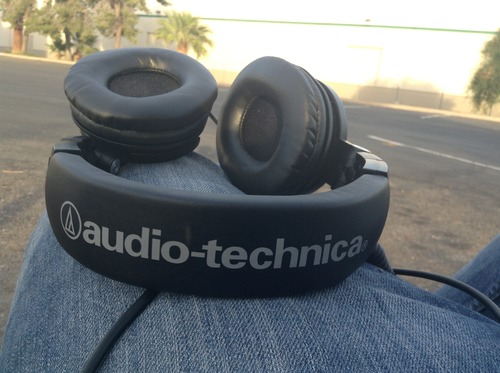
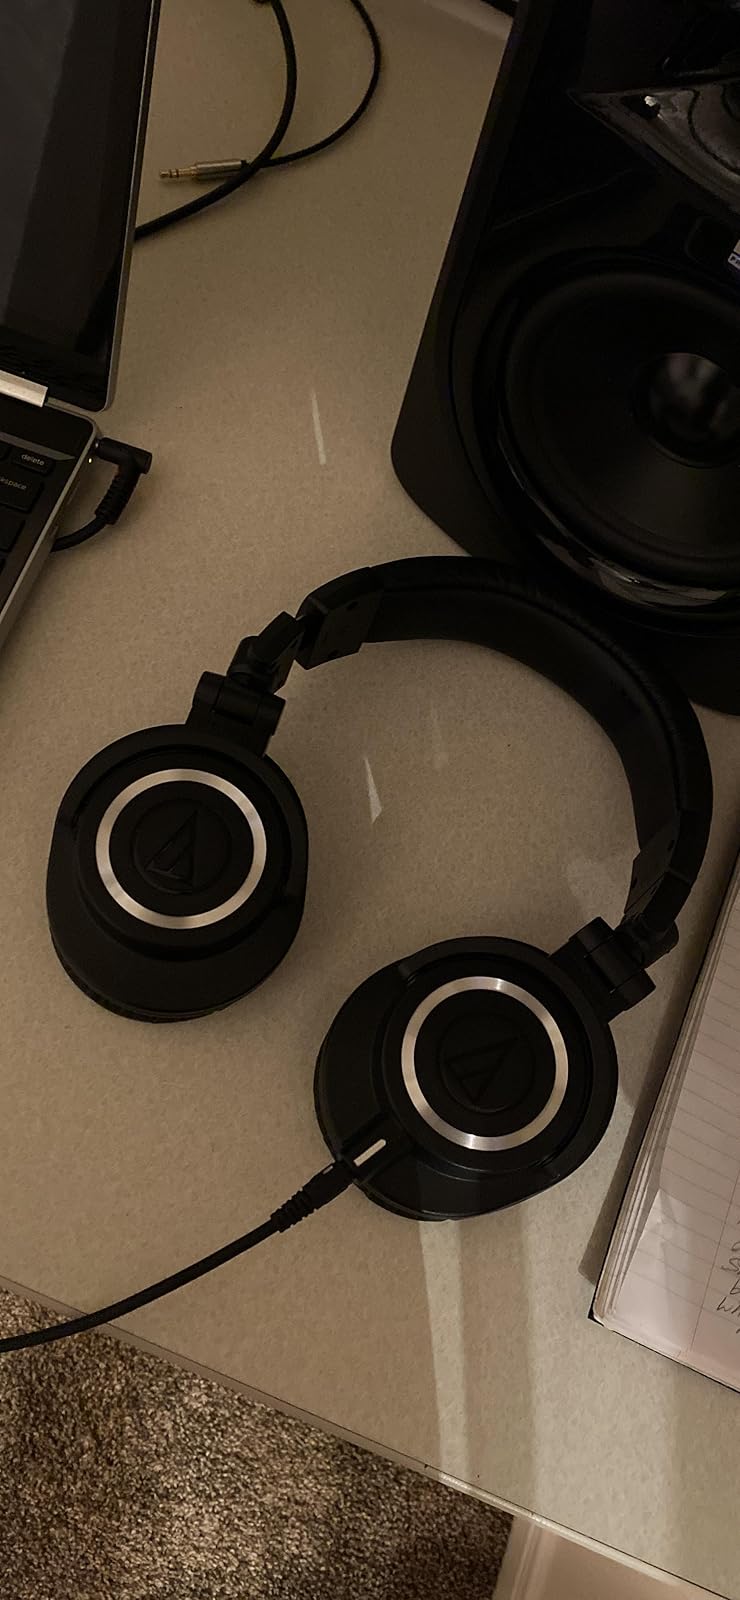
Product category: headphones
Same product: no